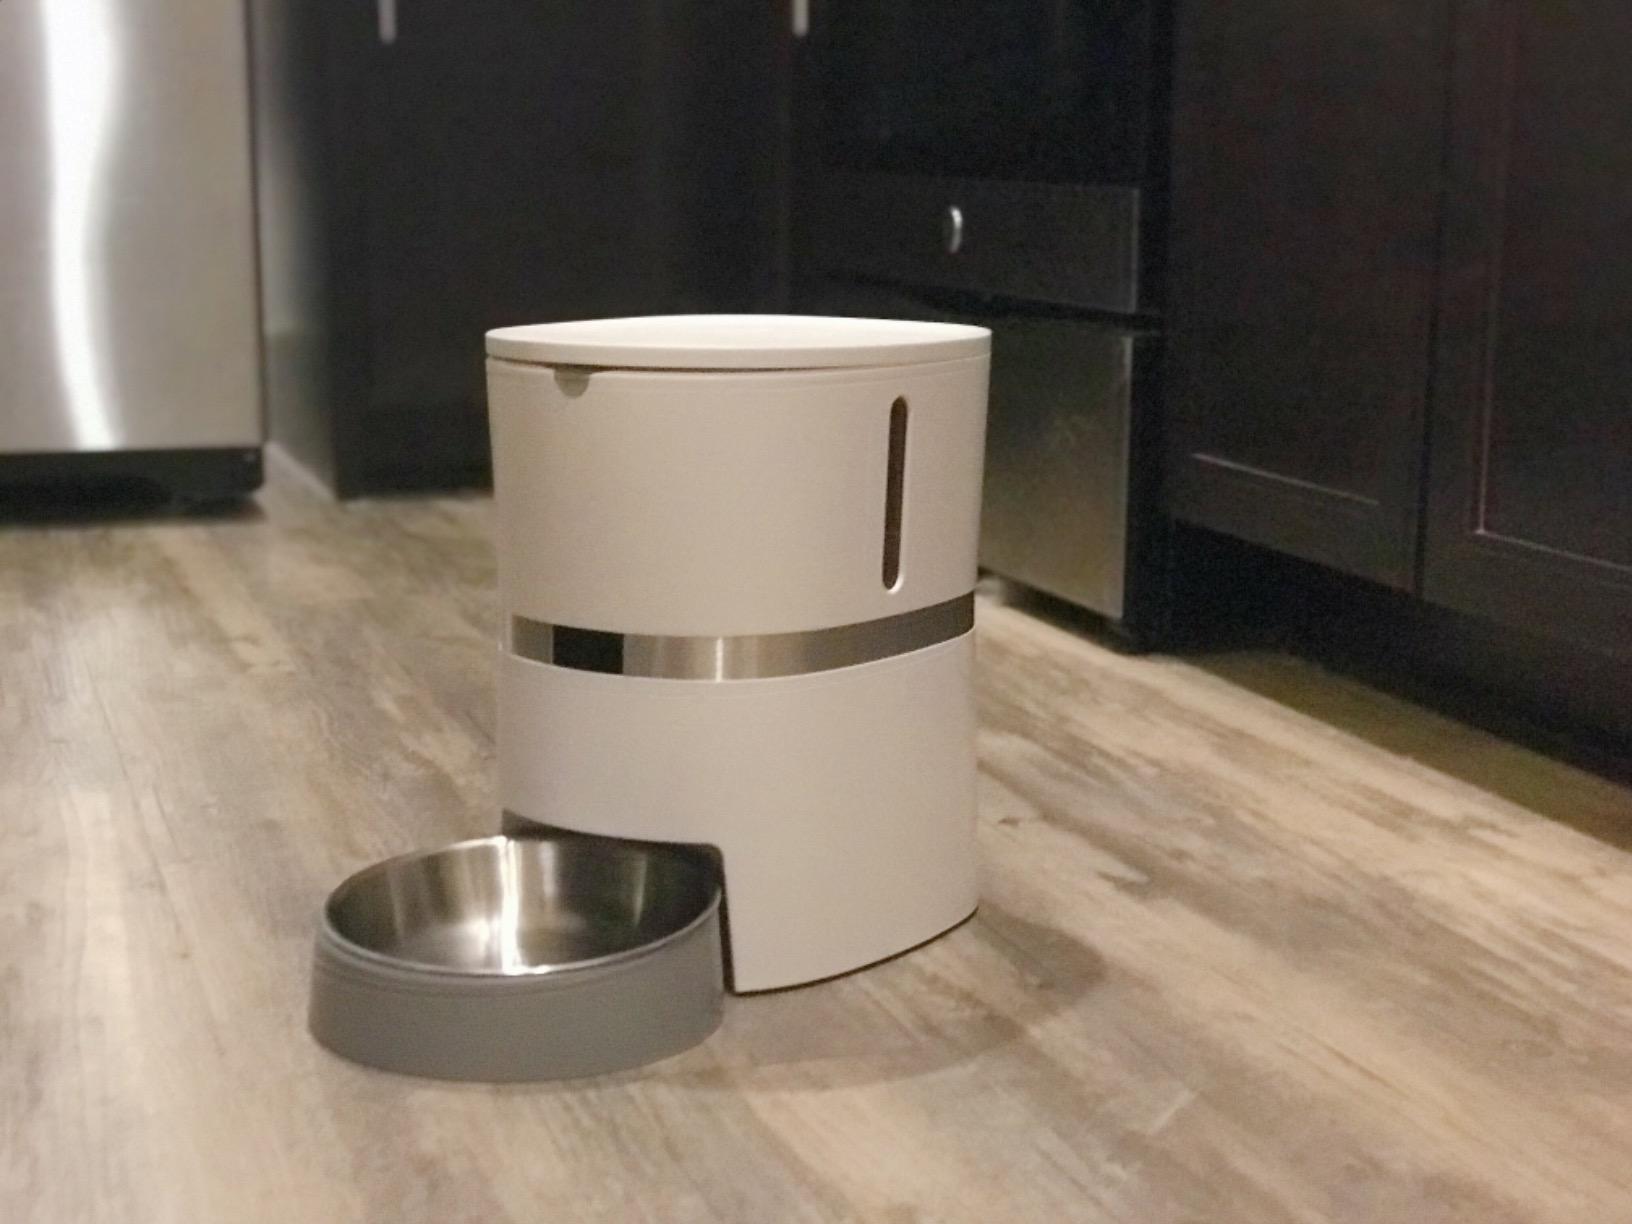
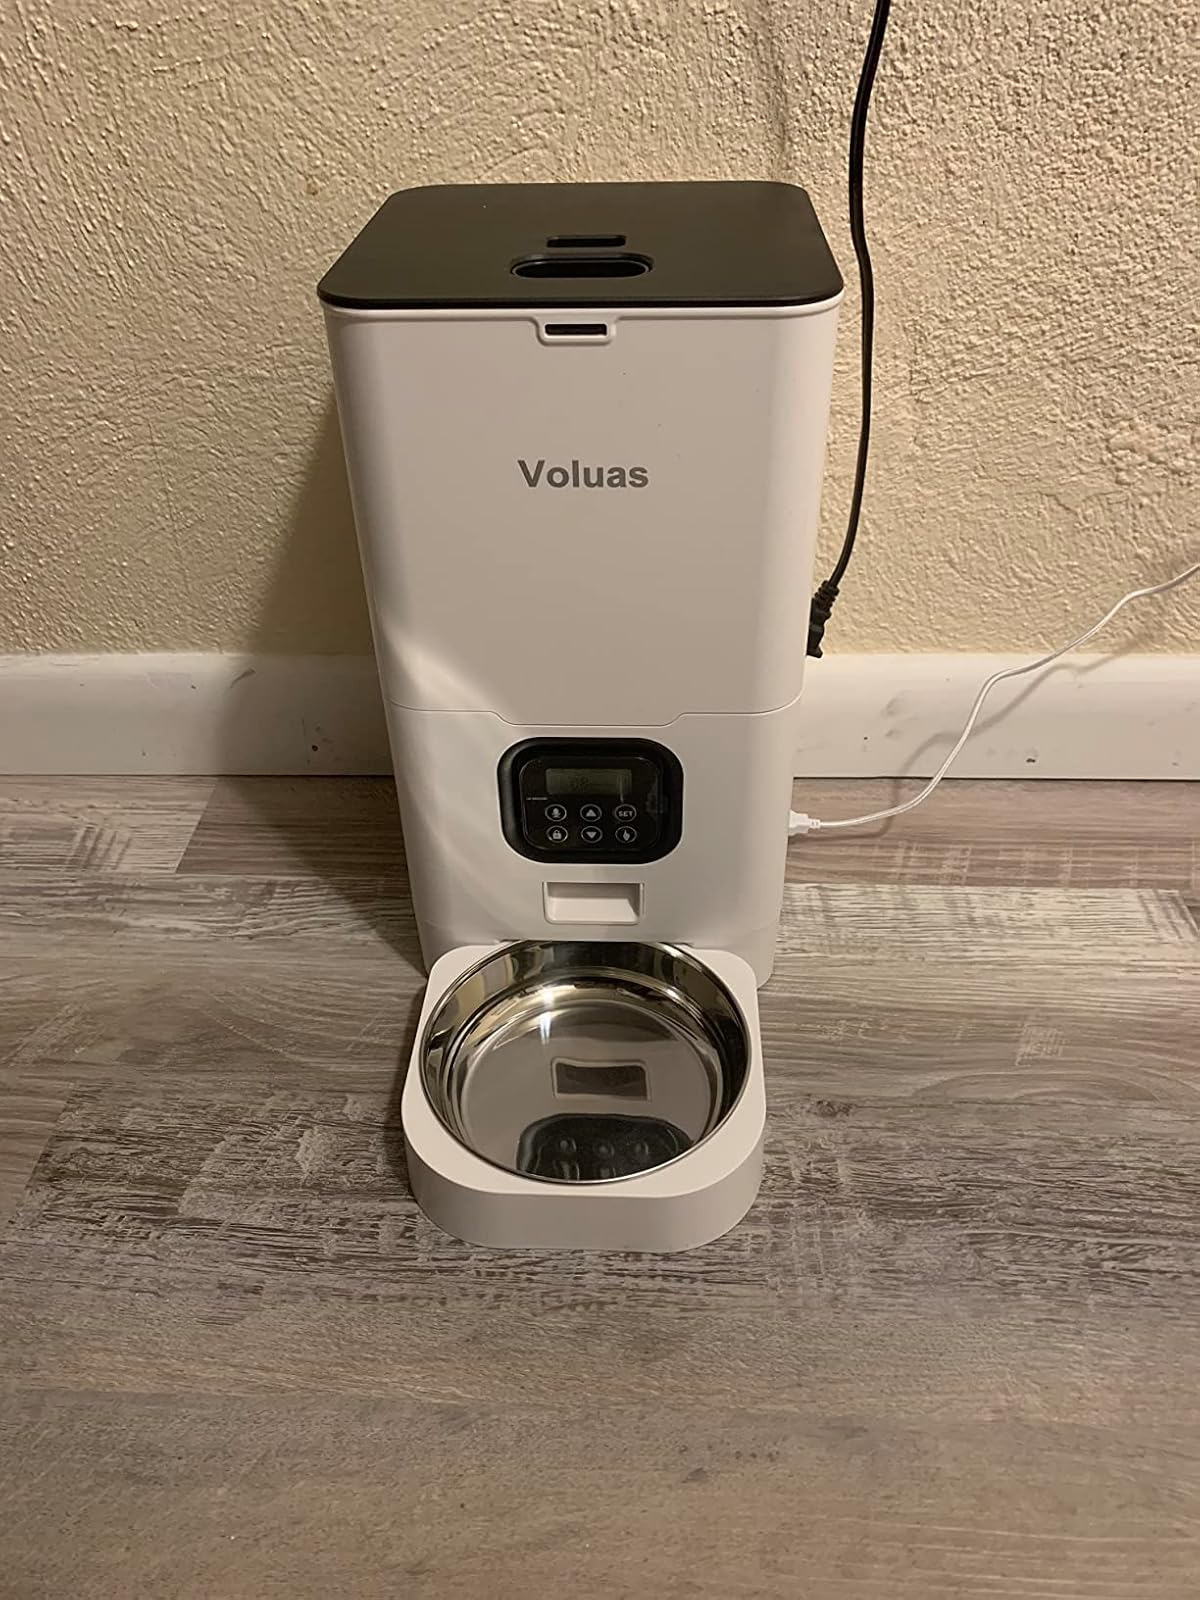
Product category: items_feeder
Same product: no